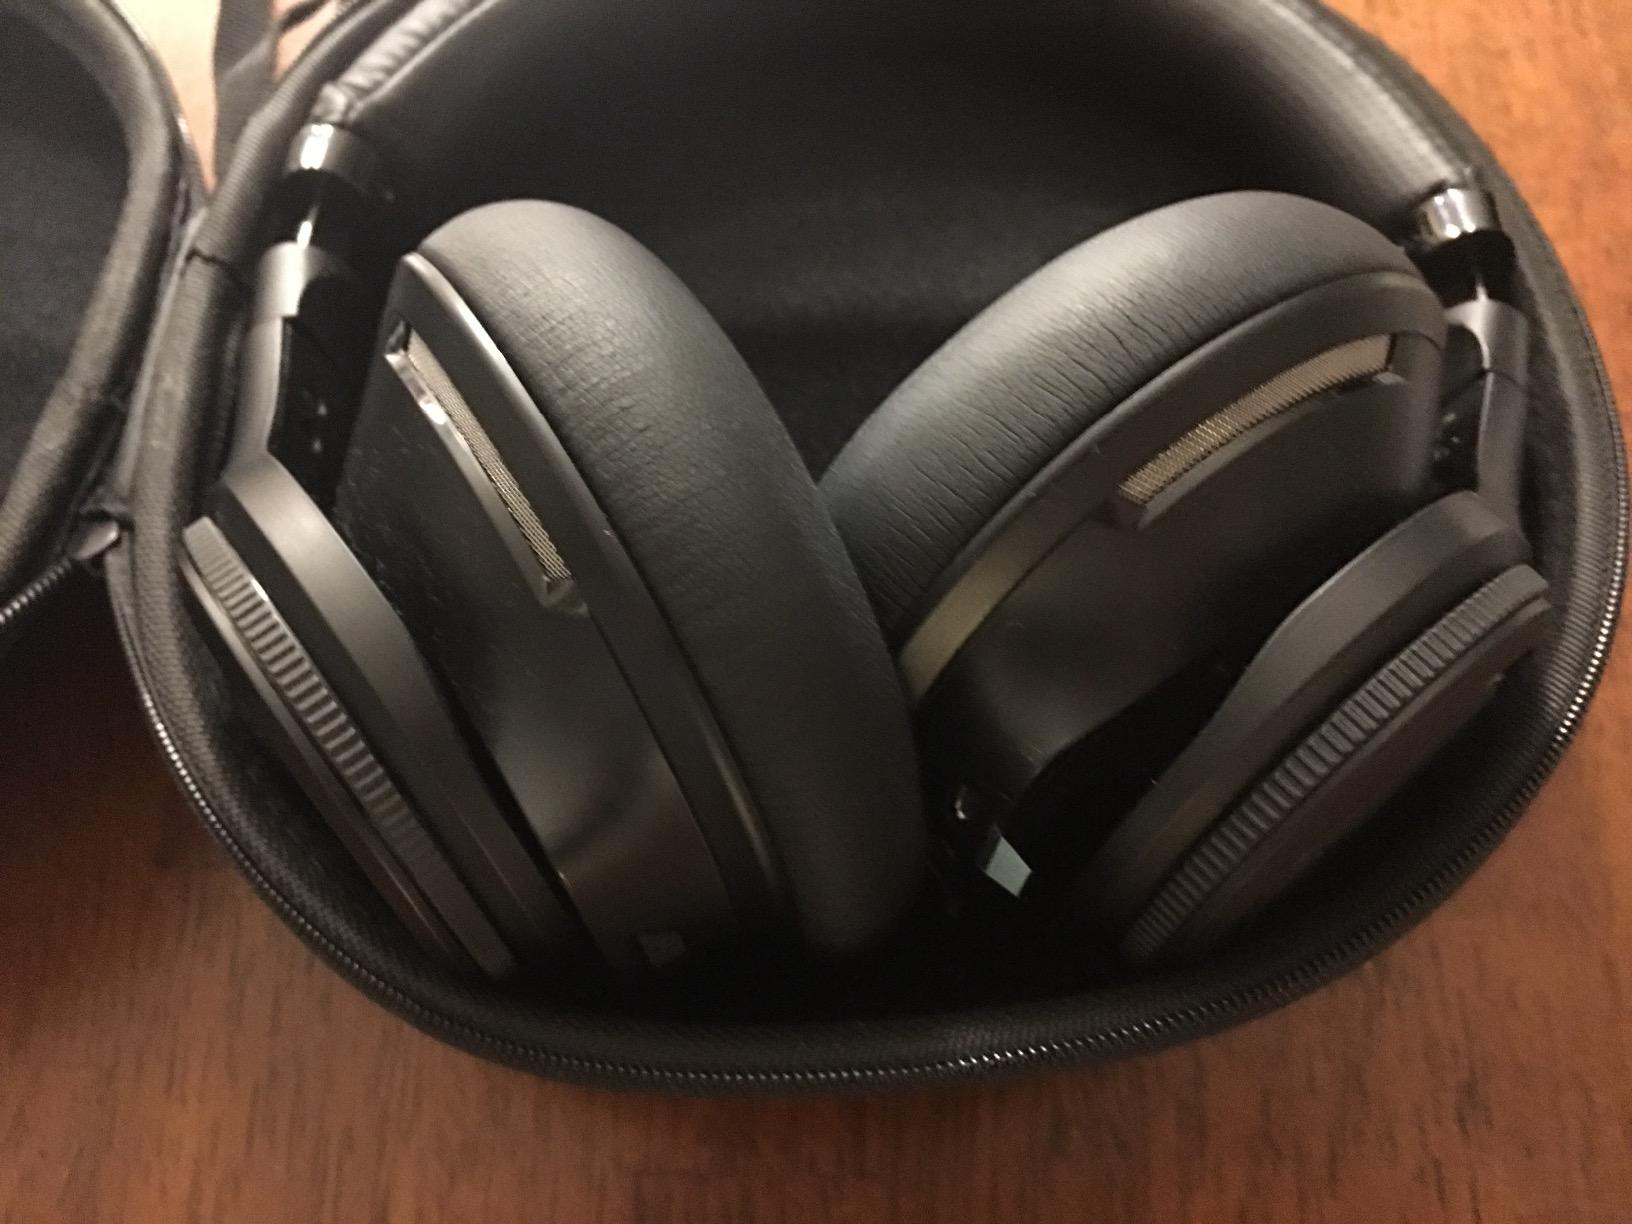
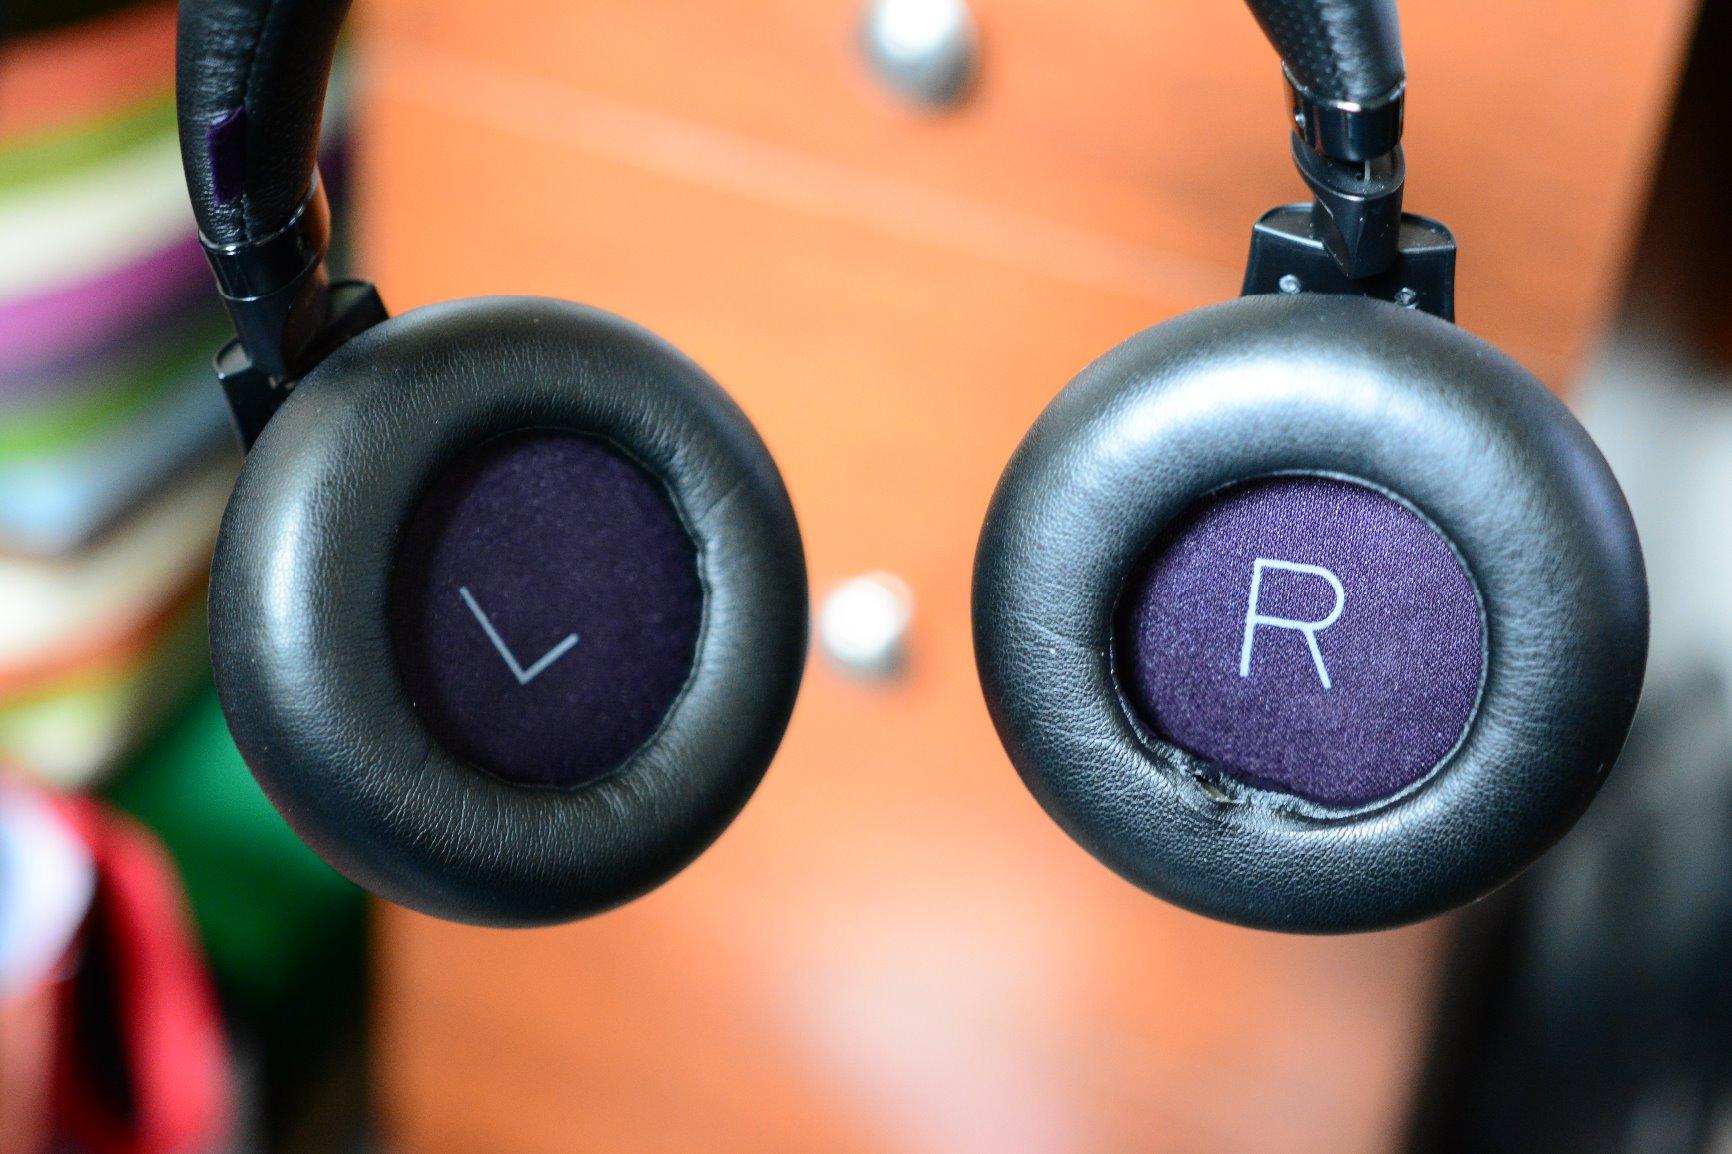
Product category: headphones
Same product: yes